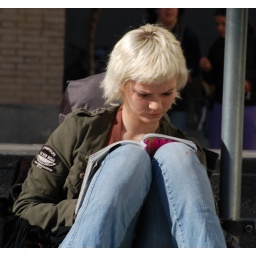
girl in the street